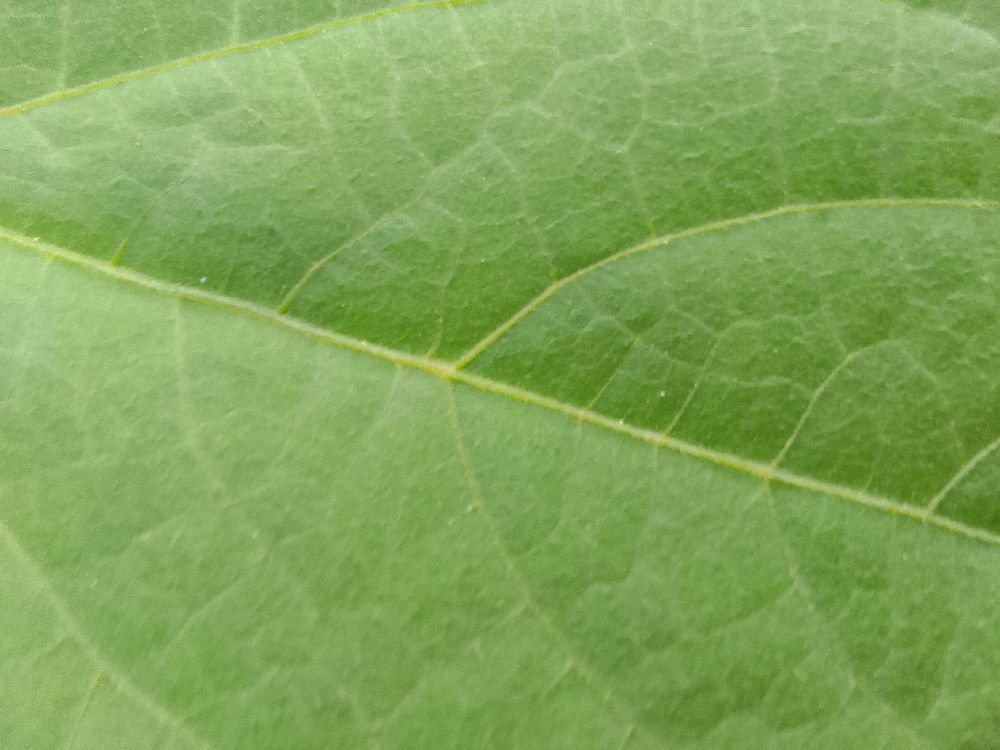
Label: healthy